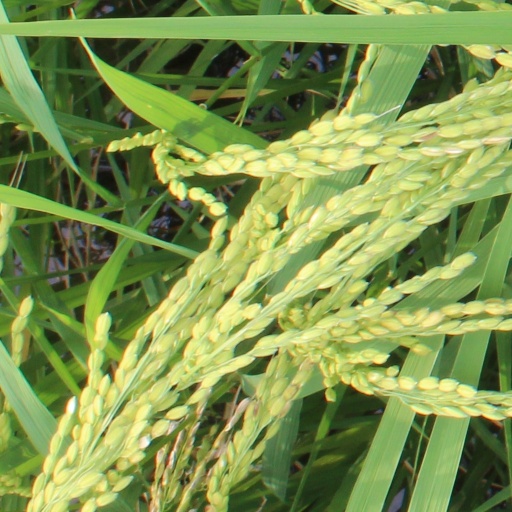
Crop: rice